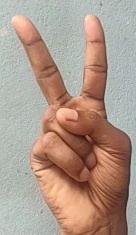
ASL sign: 2